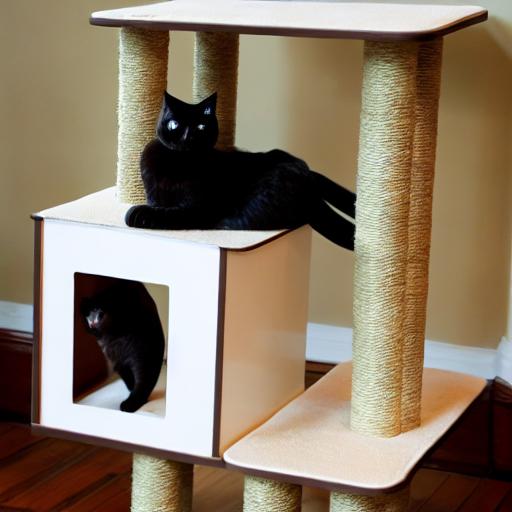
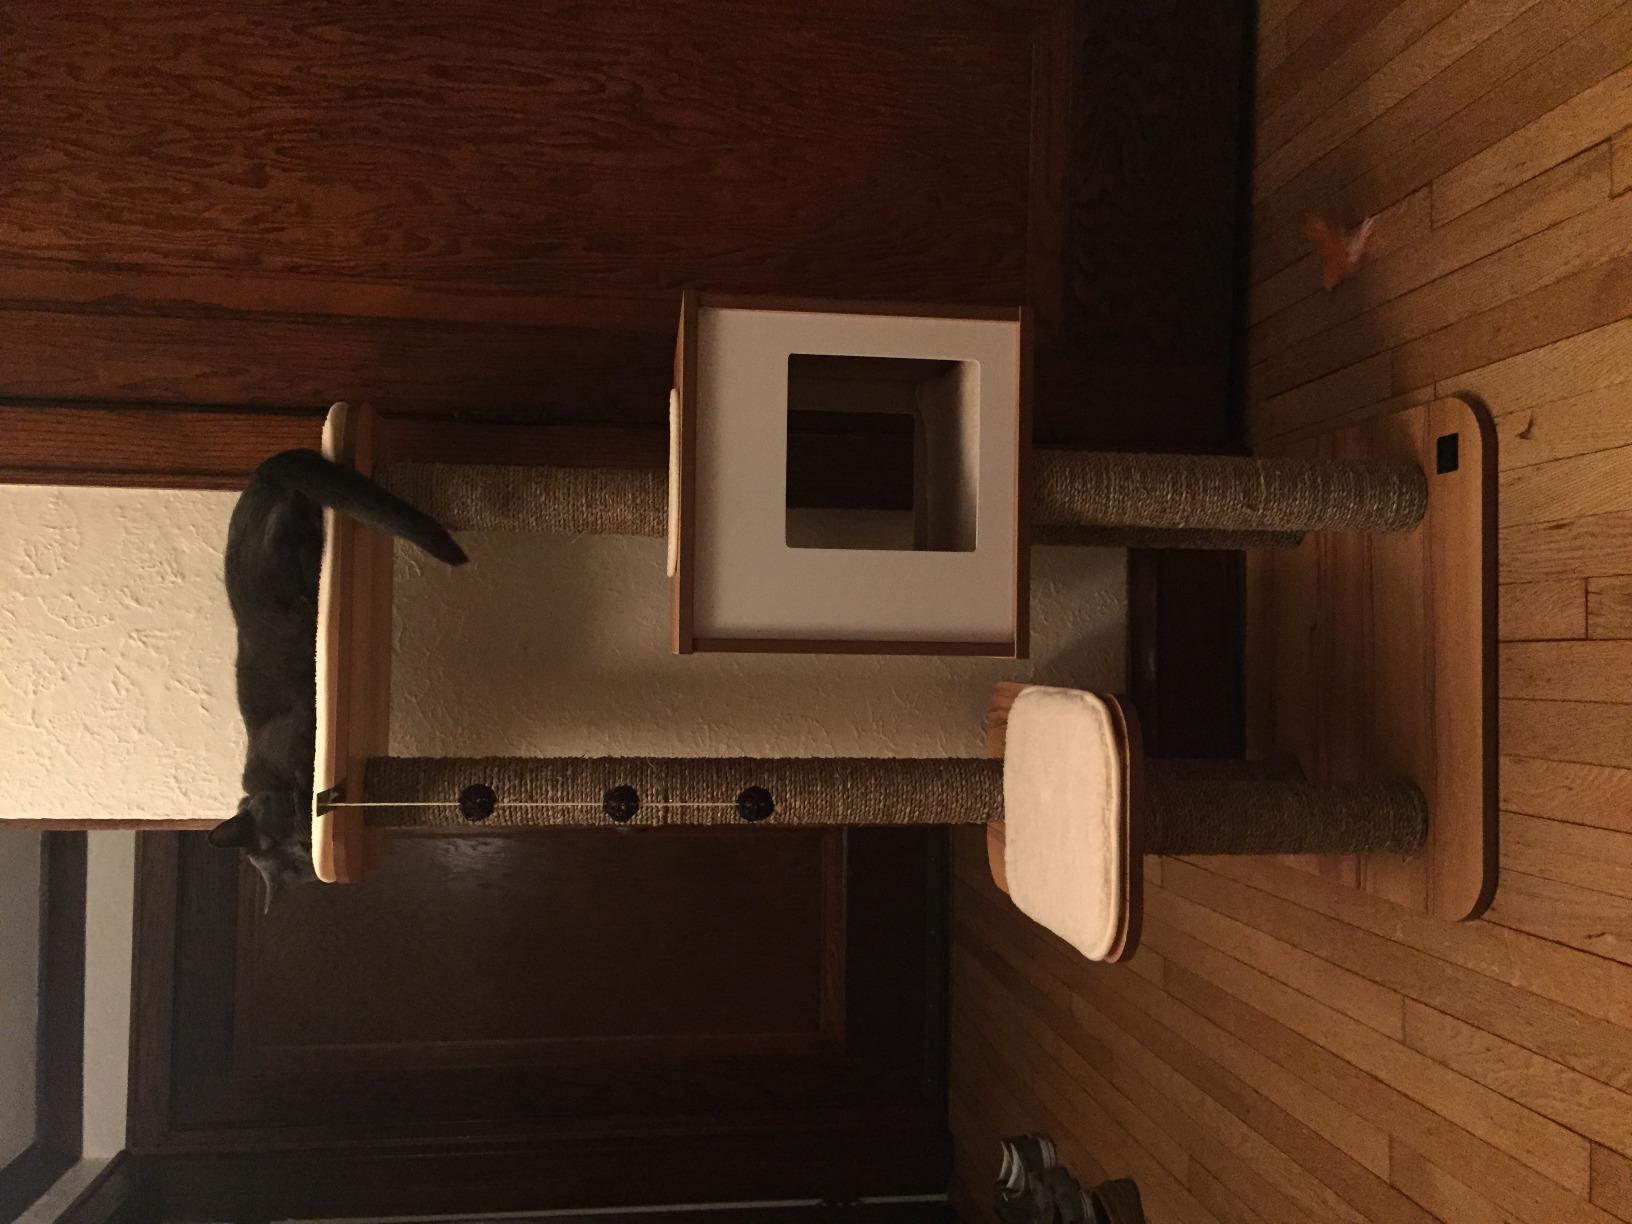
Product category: items_cat tree
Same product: no